Myra Kemble

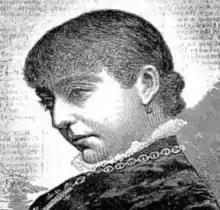
Myra Kemble (1857-1906), Australian stage actress

Myra Kemble was born on 17 November 1857 in Sligo, Ireland, to Pritchard and Teresa Joseph Gill . She emigrated to the Colony of Victoria when she was seven, and was educated at Geelong Convent School. In 1874, Kemble made her stage debut as Venus in a pantomime at the Theatre Royal, Melbourne titled "Twinkle Twinkle Little Star". For some years she held the place of "leading lady" in various companies, and has been equally a favourite in all the cities of Australia and New Zealand.